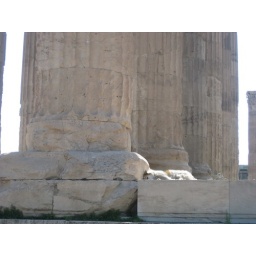
dog sleeping in the temple